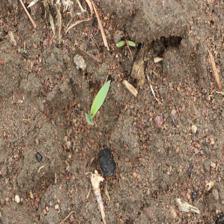
Label: Sorghum